Broadhalfpenny Down

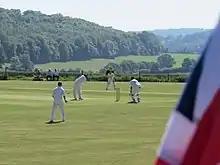
Brigands batting against Droxford CC on a Summer's Day at Broadhalfpenny Down with the Union Flag flying

In 2000, David Underdown visited the ground while researching his history "Start of Play". He wrote that "across the road from the famous Bat and Ball pub [was] a clunky monument and a green field with a cricket pavilion, sightscreens, and a square that bore the scars of recent matches." A notice by the pavilion announced that it was the home ground of the Broadhalfpenny Buccaneers. In this latter assertion Underdown is slightly mistaken in that the club he refers to is the Broadhalfpenny Brigands Cricket Club, formed in 1959 by a group of officers in the Royal Navy serving at nearby HMS Mercury (now closed). This club has used Broadhalfpenny Down as its home ground continuously since then. The history of Broadhalfpenny Down in the 20th century is covered in Ashley Mote's book "The Glory Days of Cricket", which explores the full history of the ground effectively up to the present day (apart from the addition of a new pavilion in 1999 nothing substantial has changed since the first publication of Mote's book in 1997).